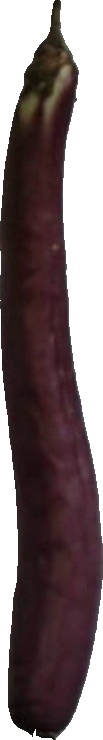
Label: eggplant_long_1